Adriaan Fokker

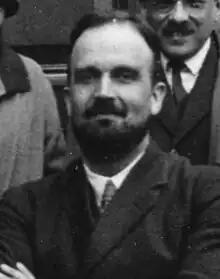
Adriaan Fokker in 1926

Adriaan Daniël Fokker (17 August 1887 – 24 September 1972) was a Dutch physicist. He worked in the fields of special relativity and statistical mechanics. He was the inventor of the Fokker organ, a 31-tone equal-tempered (31-TET) organ.